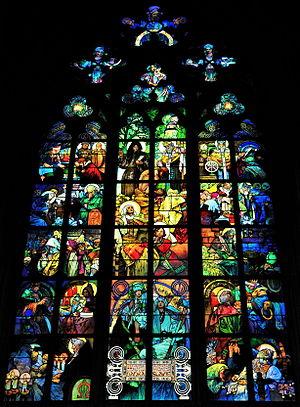
La cathédrale Saint-Guy est une cathédrale à Prague, capitale de la Tchéquie, et le siège de l'archevêché de Prague. Le nom complet de la cathédrale est Cathédrale Saint-Guy, Saint-Venceslas et Saint-Adalbert. Située à l'intérieur du château de Prague, elle est un excellent exemple d'architecture gothique et est la plus grande et plus importante église du pays.
Alfons Mucha, né à Eibenschütz le 24 juillet 1860 et mort à Prague le 14 juillet 1939, est un affichiste, illustrateur, graphiste, peintre, et professeur d'art tchécoslovaque, fer-de-lance du style Art nouveau.